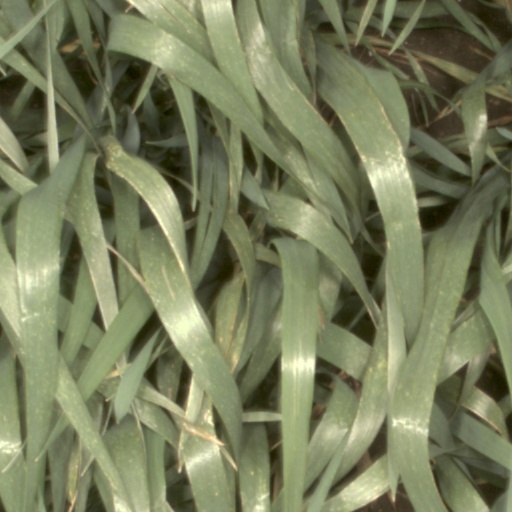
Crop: wheat